Ricardo Breceda

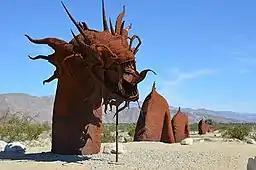
This Sea Serpent sculpture is one of Breceda's most famous and largest works.

Breceda worked as a cowboy boots salesman in Durango, among other professions. He also worked as a construction worker, but suffered a construction accident and was injured. His inspiration for the statues came when he brought his then 6-year-old daughter to see the film "Jurassic Park III" in 2001. After the movie, he asked his daughter what she wanted for Christmas, and she replied that she wanted a dinosaur. A few weeks later, Breceda made his first metal statue, which was a 20-foot tall, 45-foot long "Tyrannosaurus rex", for his daughter. This led to him to make more of these statues as a hobby, and eventually people began to show interest and offered to purchase some of his statues. In 2007, a philanthropist named Dennis Avery drove by his studio, then located in Perris, California. Avery asked Breceda to create statues on his property based on beasts featured in a book he financed about now-fossilized creatures once found in the Anza-Borrego Desert. Avery continued to request that Breceda create more of the beasts found in the book until he ran out of animals for Breceda to recreate. Once this happened, Breceda began work on statues based on mythical creatures. When Avery died in 2012, a fund was established to ensure that if storms or vandals damaged his statues, he would be able to repair them. By the time Avery had died, Breceda had finished 130 of the sculptures requested of him by Avery. The sculptures contributed to an increase in economic prosperity in Borrego Springs, which suffered from the Great Recession. He eventually moved to Borrego Springs. His metal works studio is found on Highway 79 just outside of Aguanga, California near the Anza Borrego Desert.